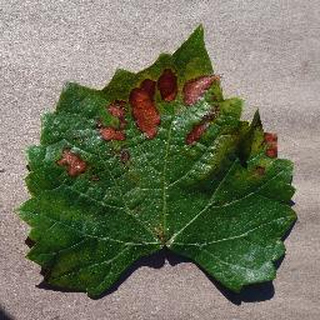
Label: grape_esca_black_measles